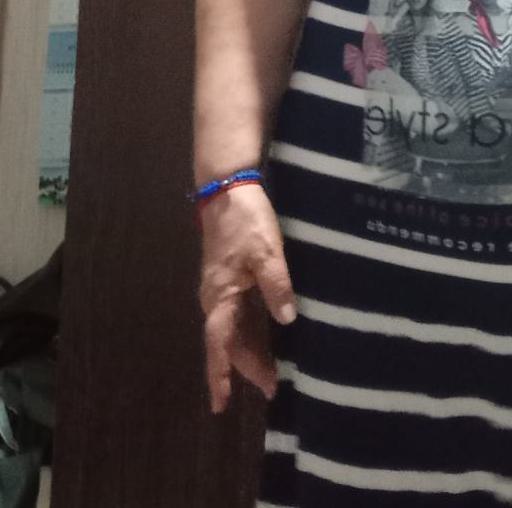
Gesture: no_gesture